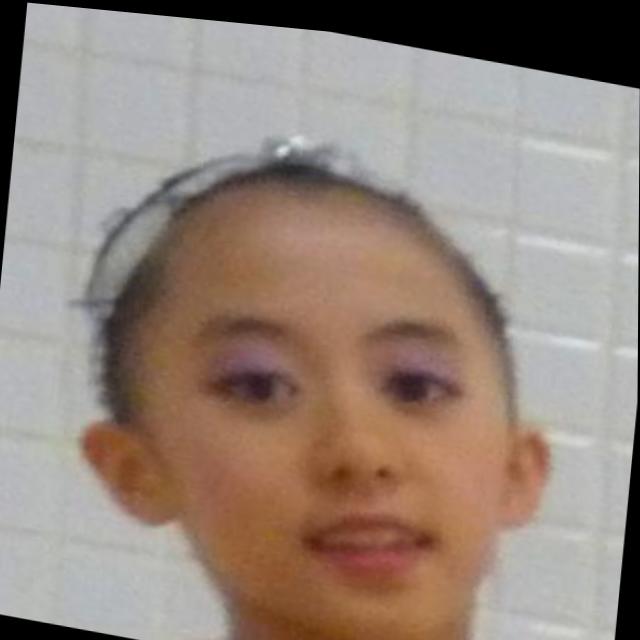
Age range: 0-12